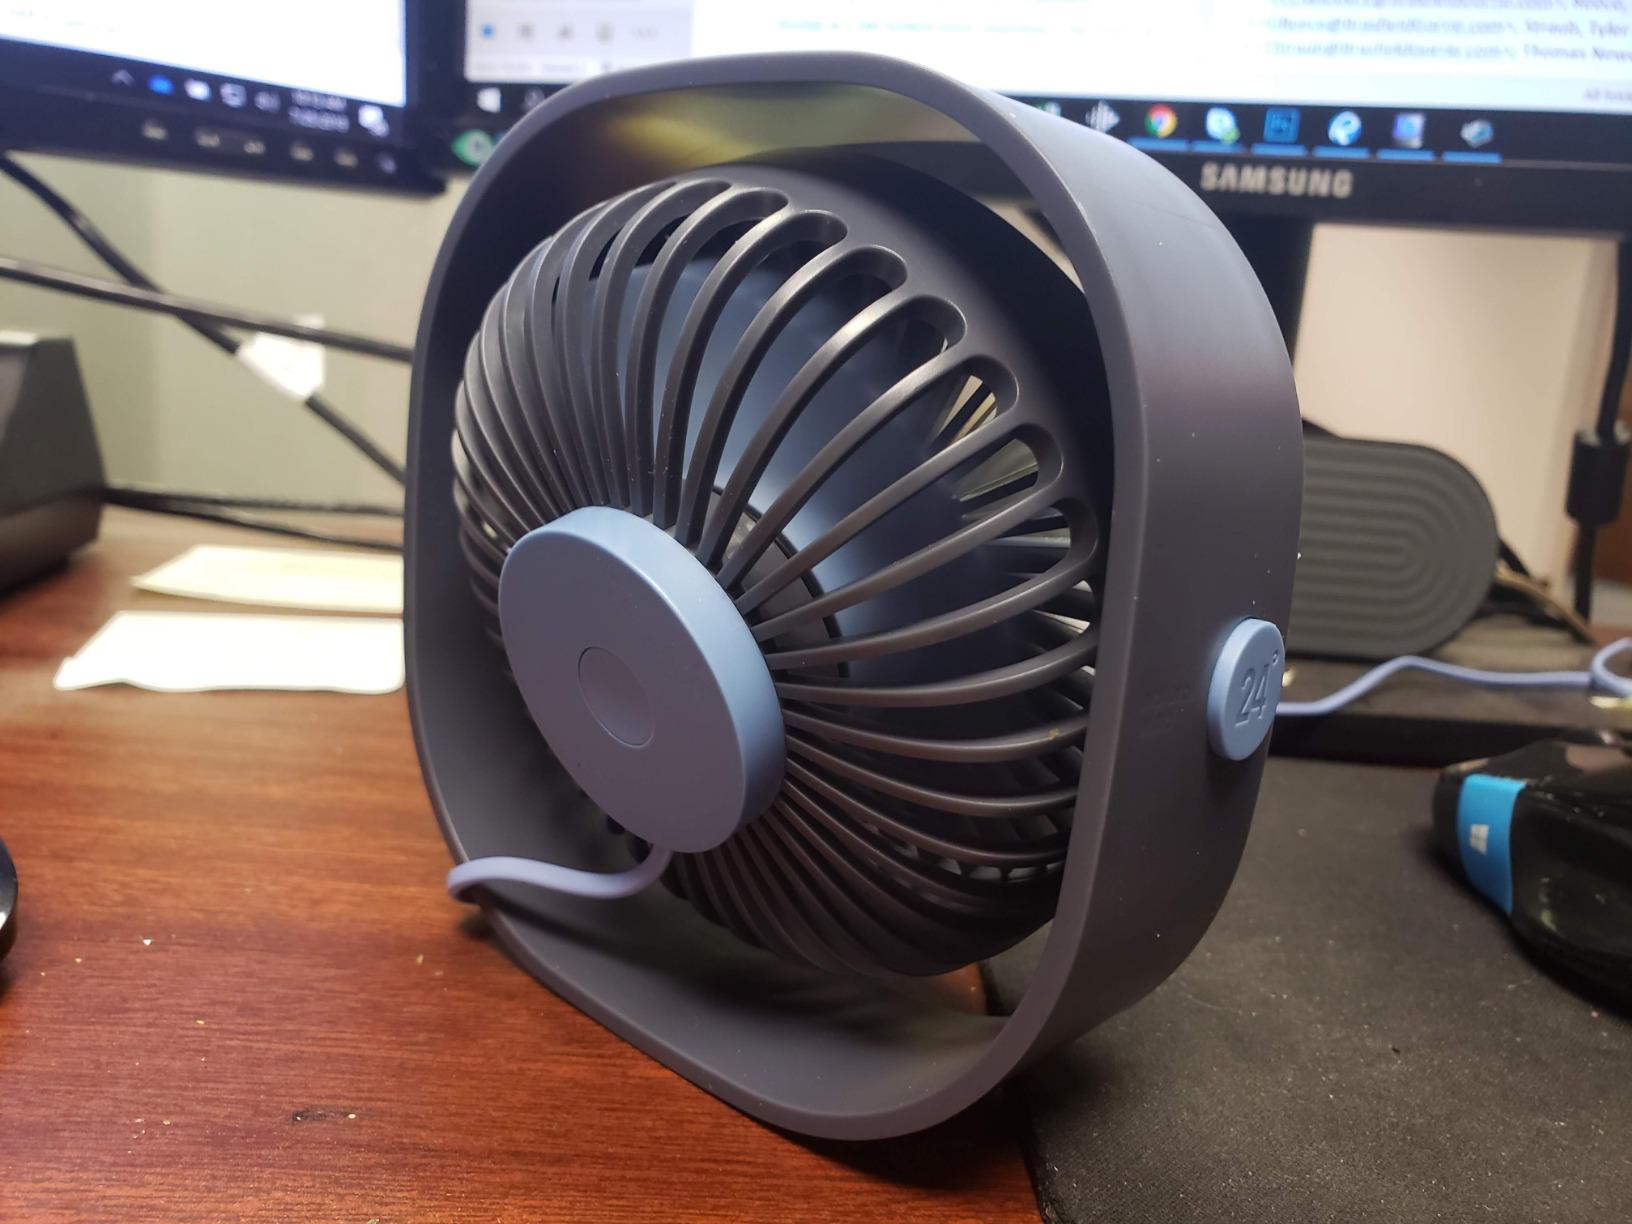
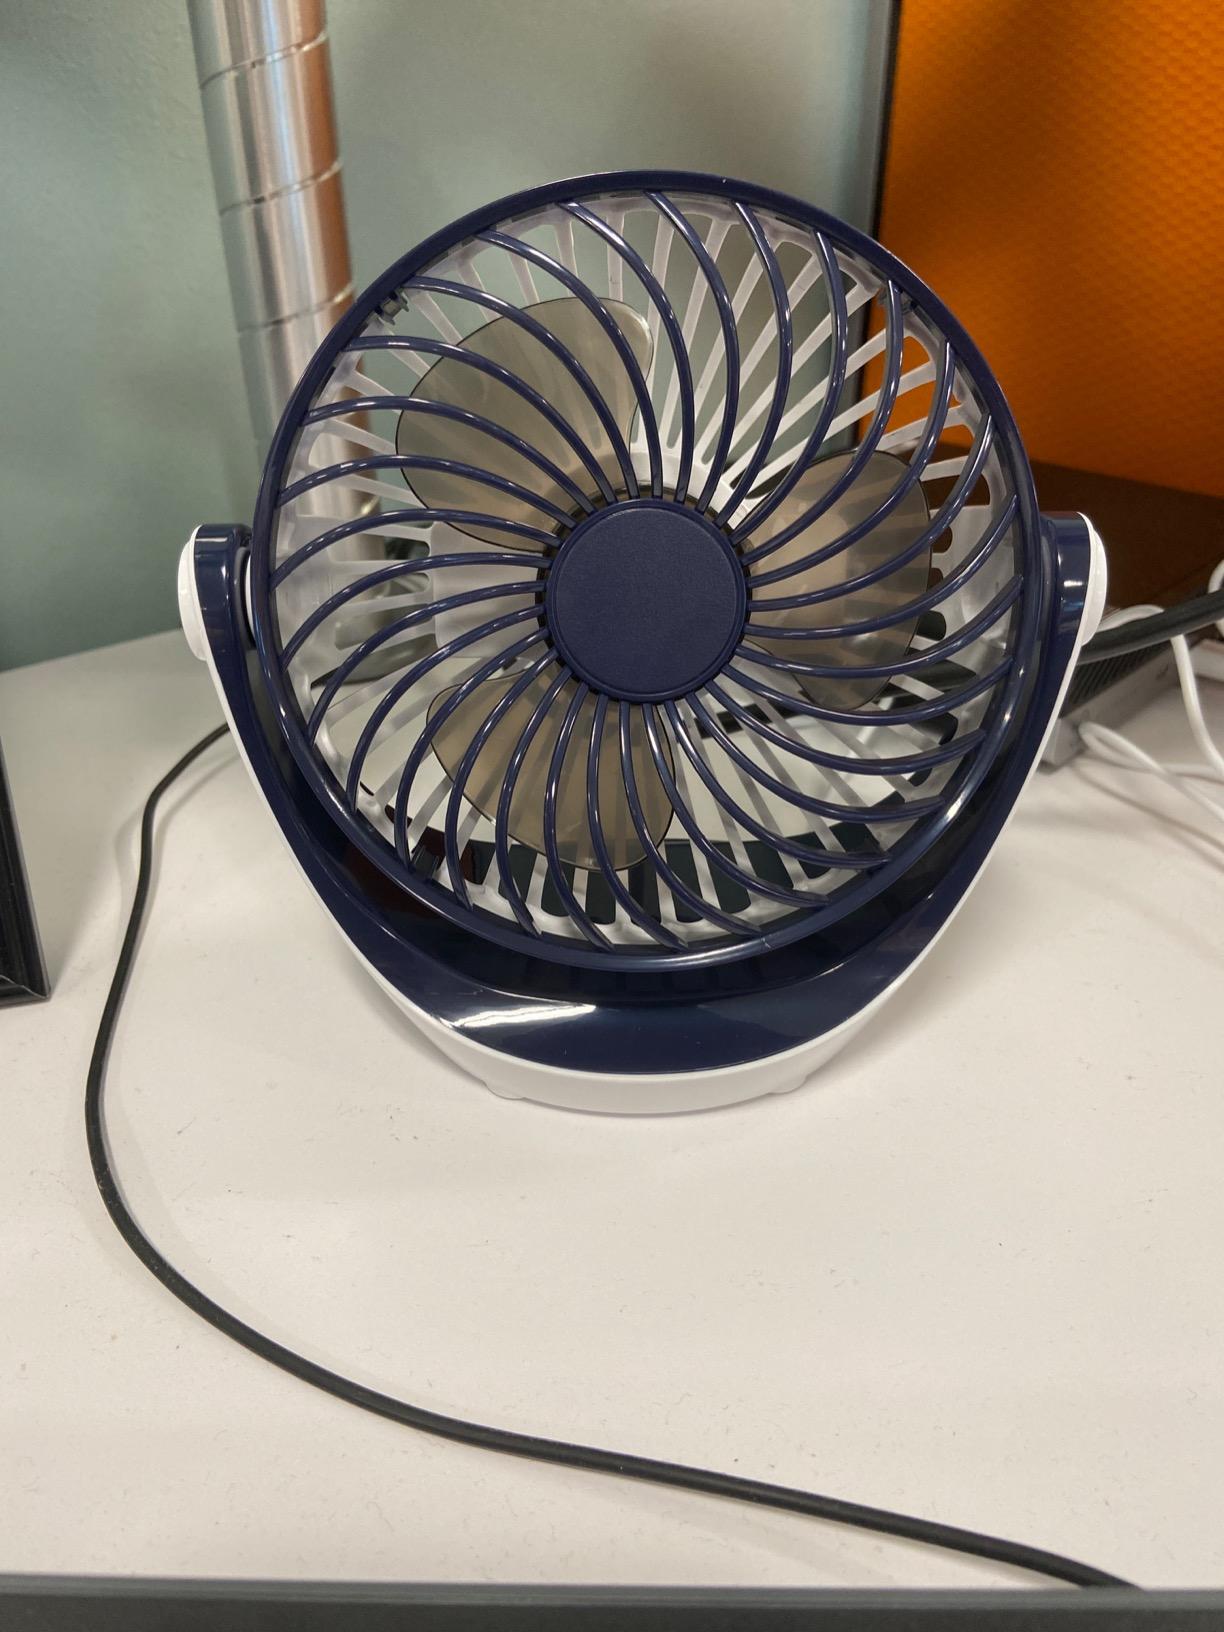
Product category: fan
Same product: no